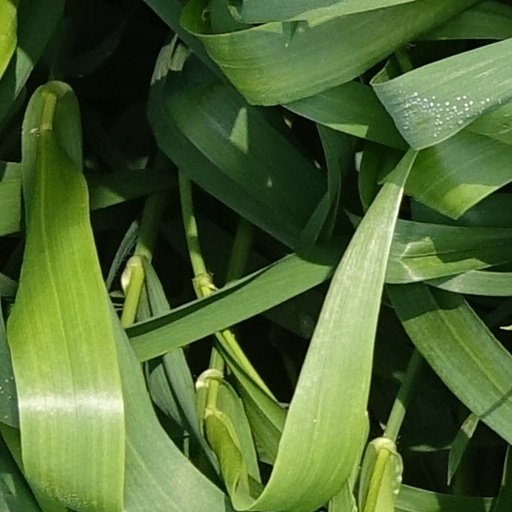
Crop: wheat